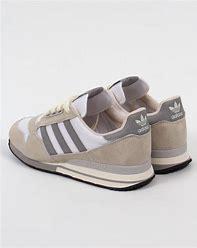
Brand: Adidas
Model: ZX 500